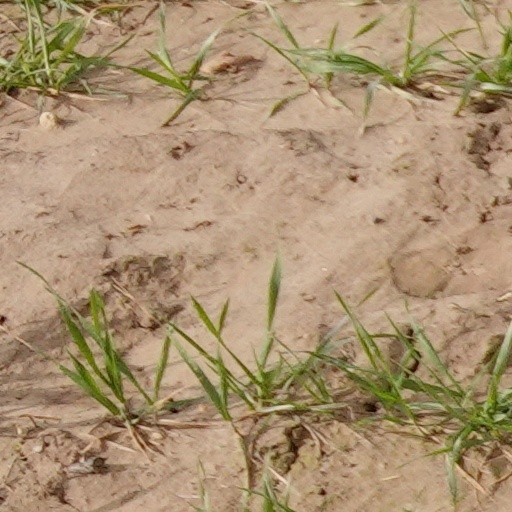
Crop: wheat